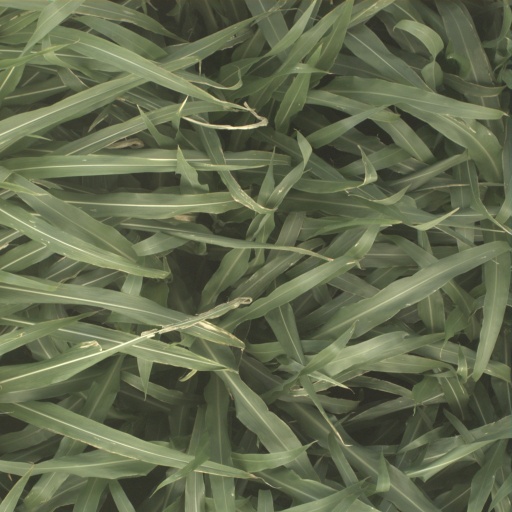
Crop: sorghum